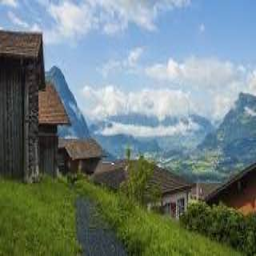
Triesenberg